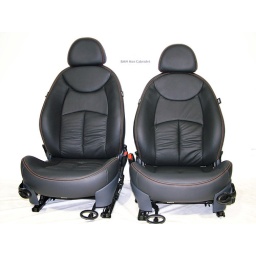
MINI one (BMW). Front seats in black with orange stitch.